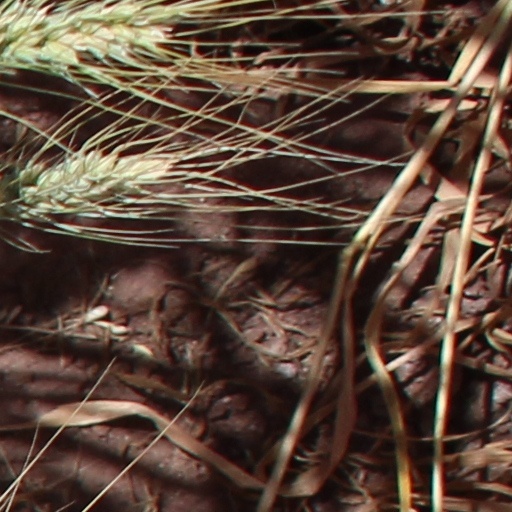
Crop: wheat